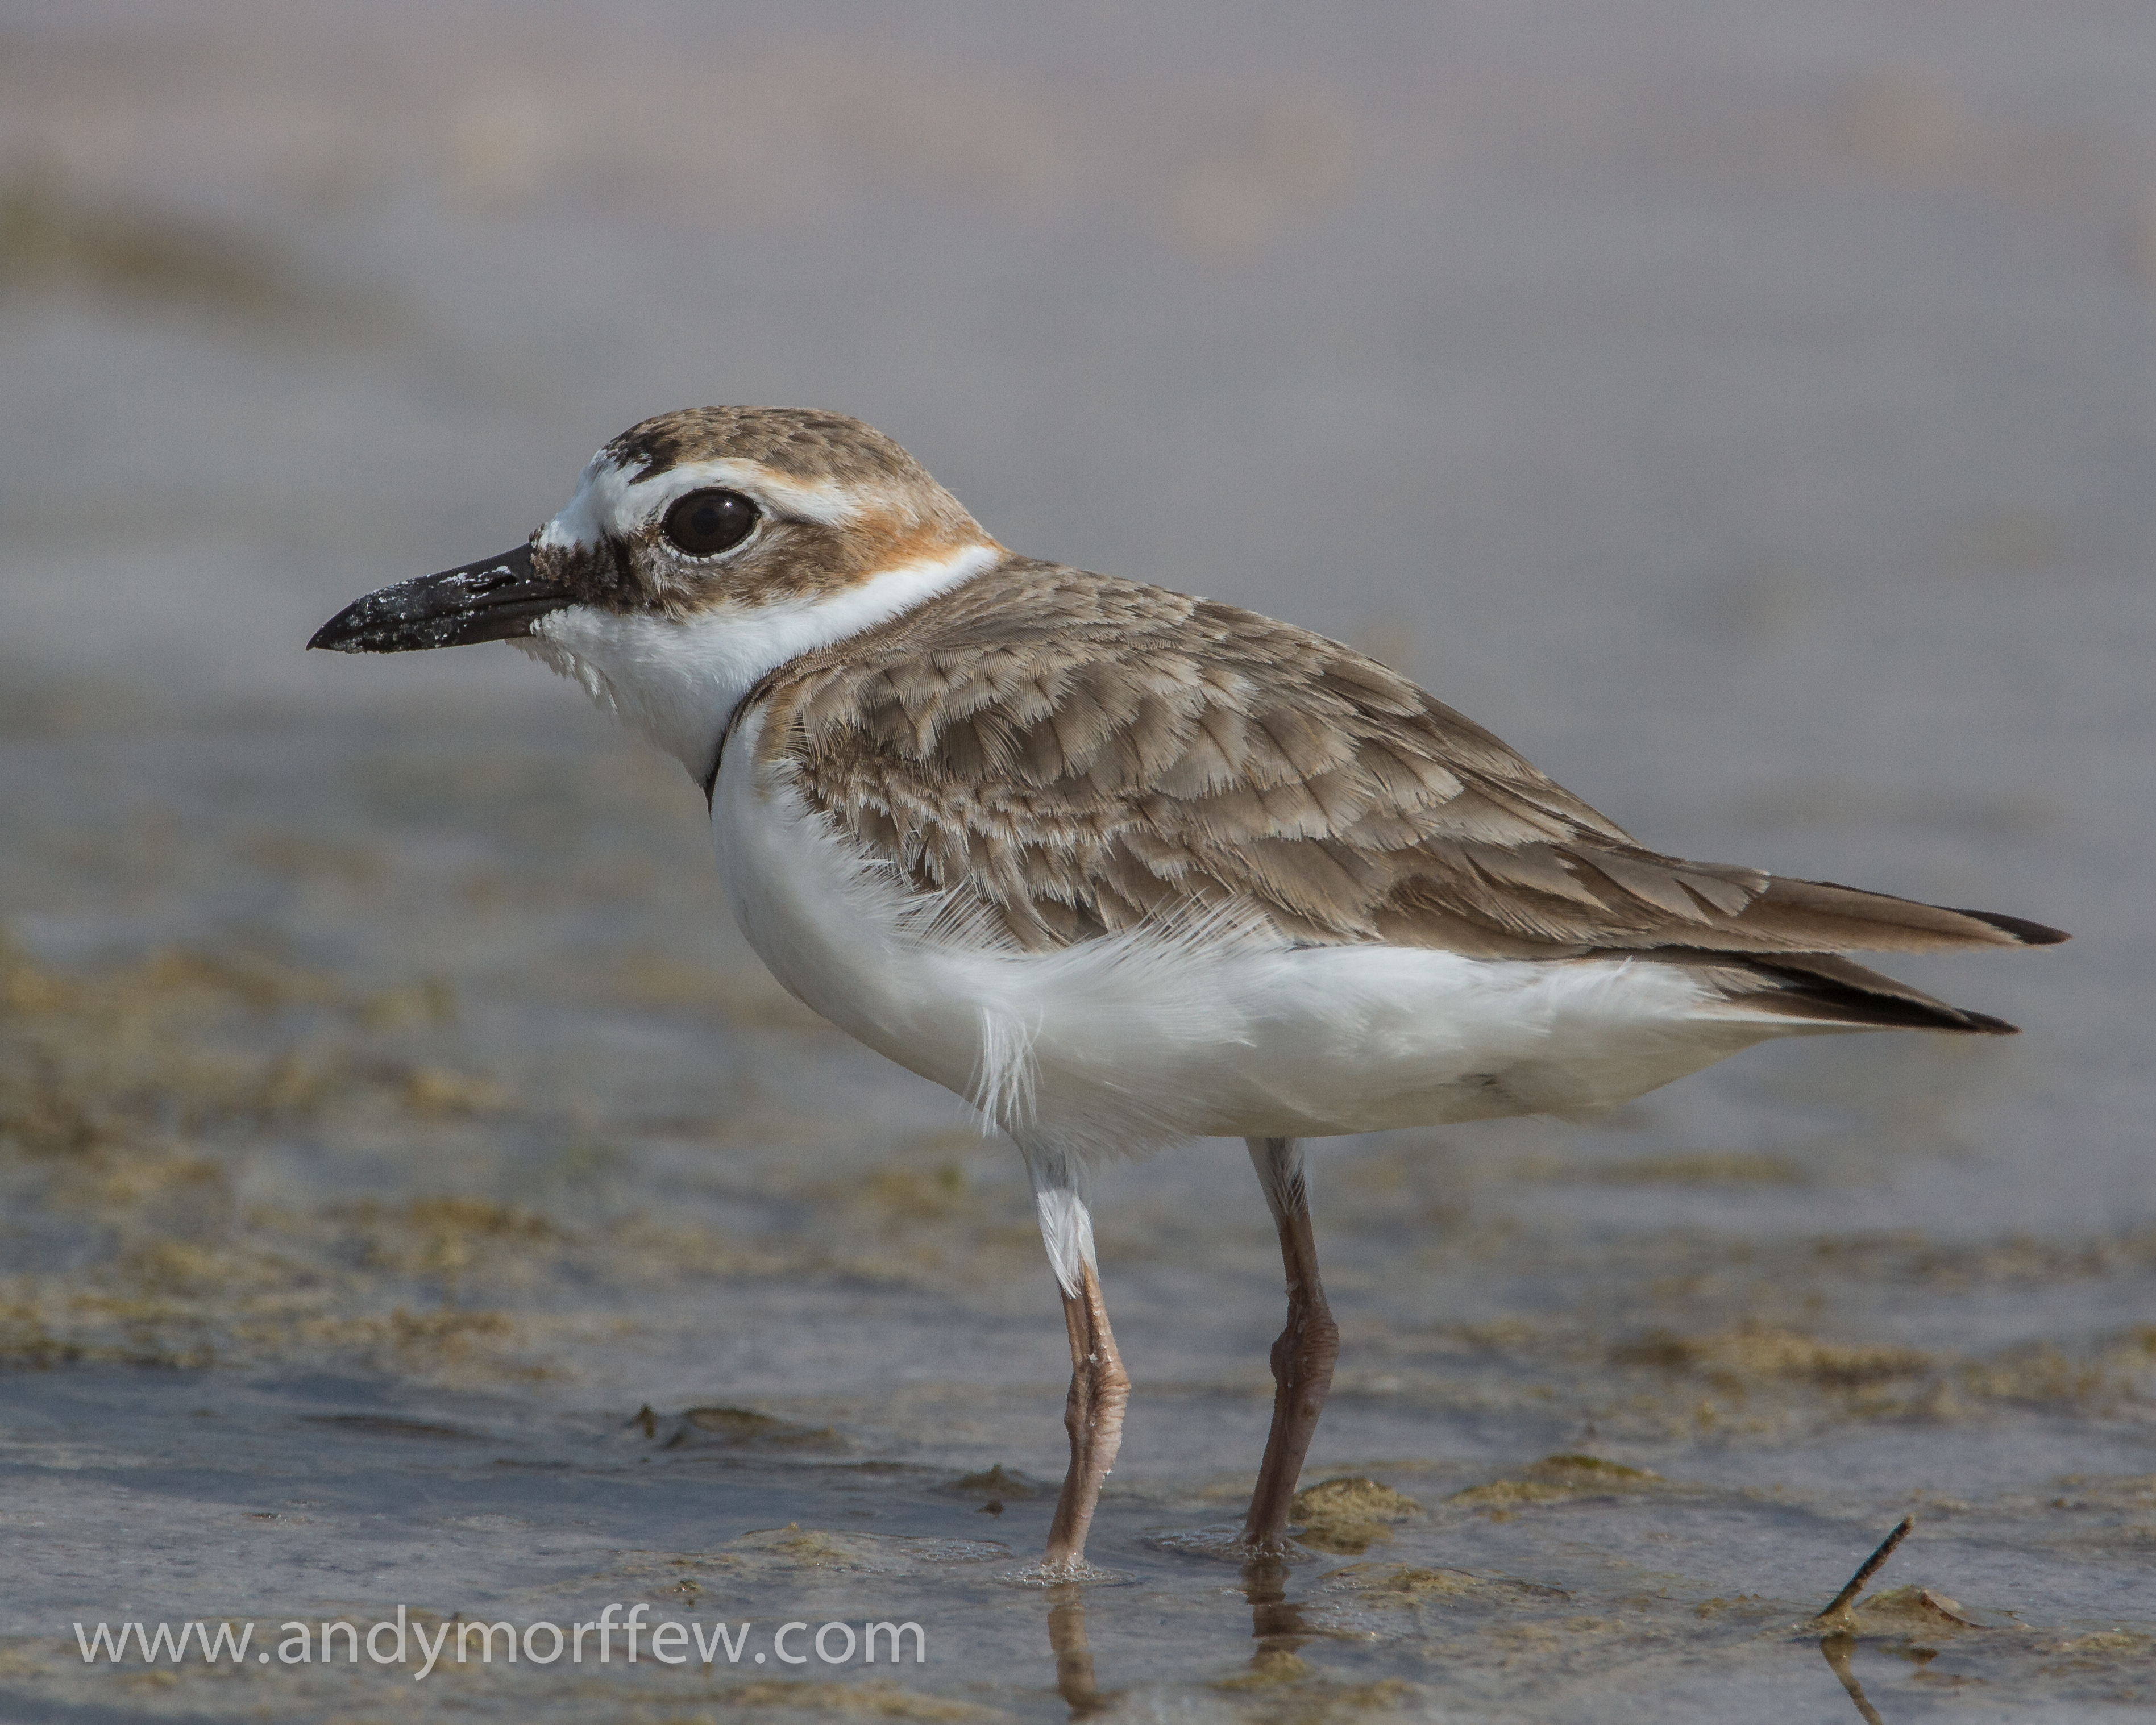
bird, wildlife, gull, beak, fauna, vertebrate, florida, snipe, shorebird, sandpiper, andymorffew, morffew, marcoisland, tigertailbeach, eiap, wilsonsplover, avianexcellence, redshank, charadriiformes, european herring gull, cinclidae, calidrid, red backed sandpiper, ruddy turnstone